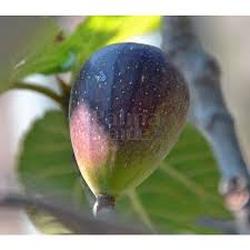
Label: Fig